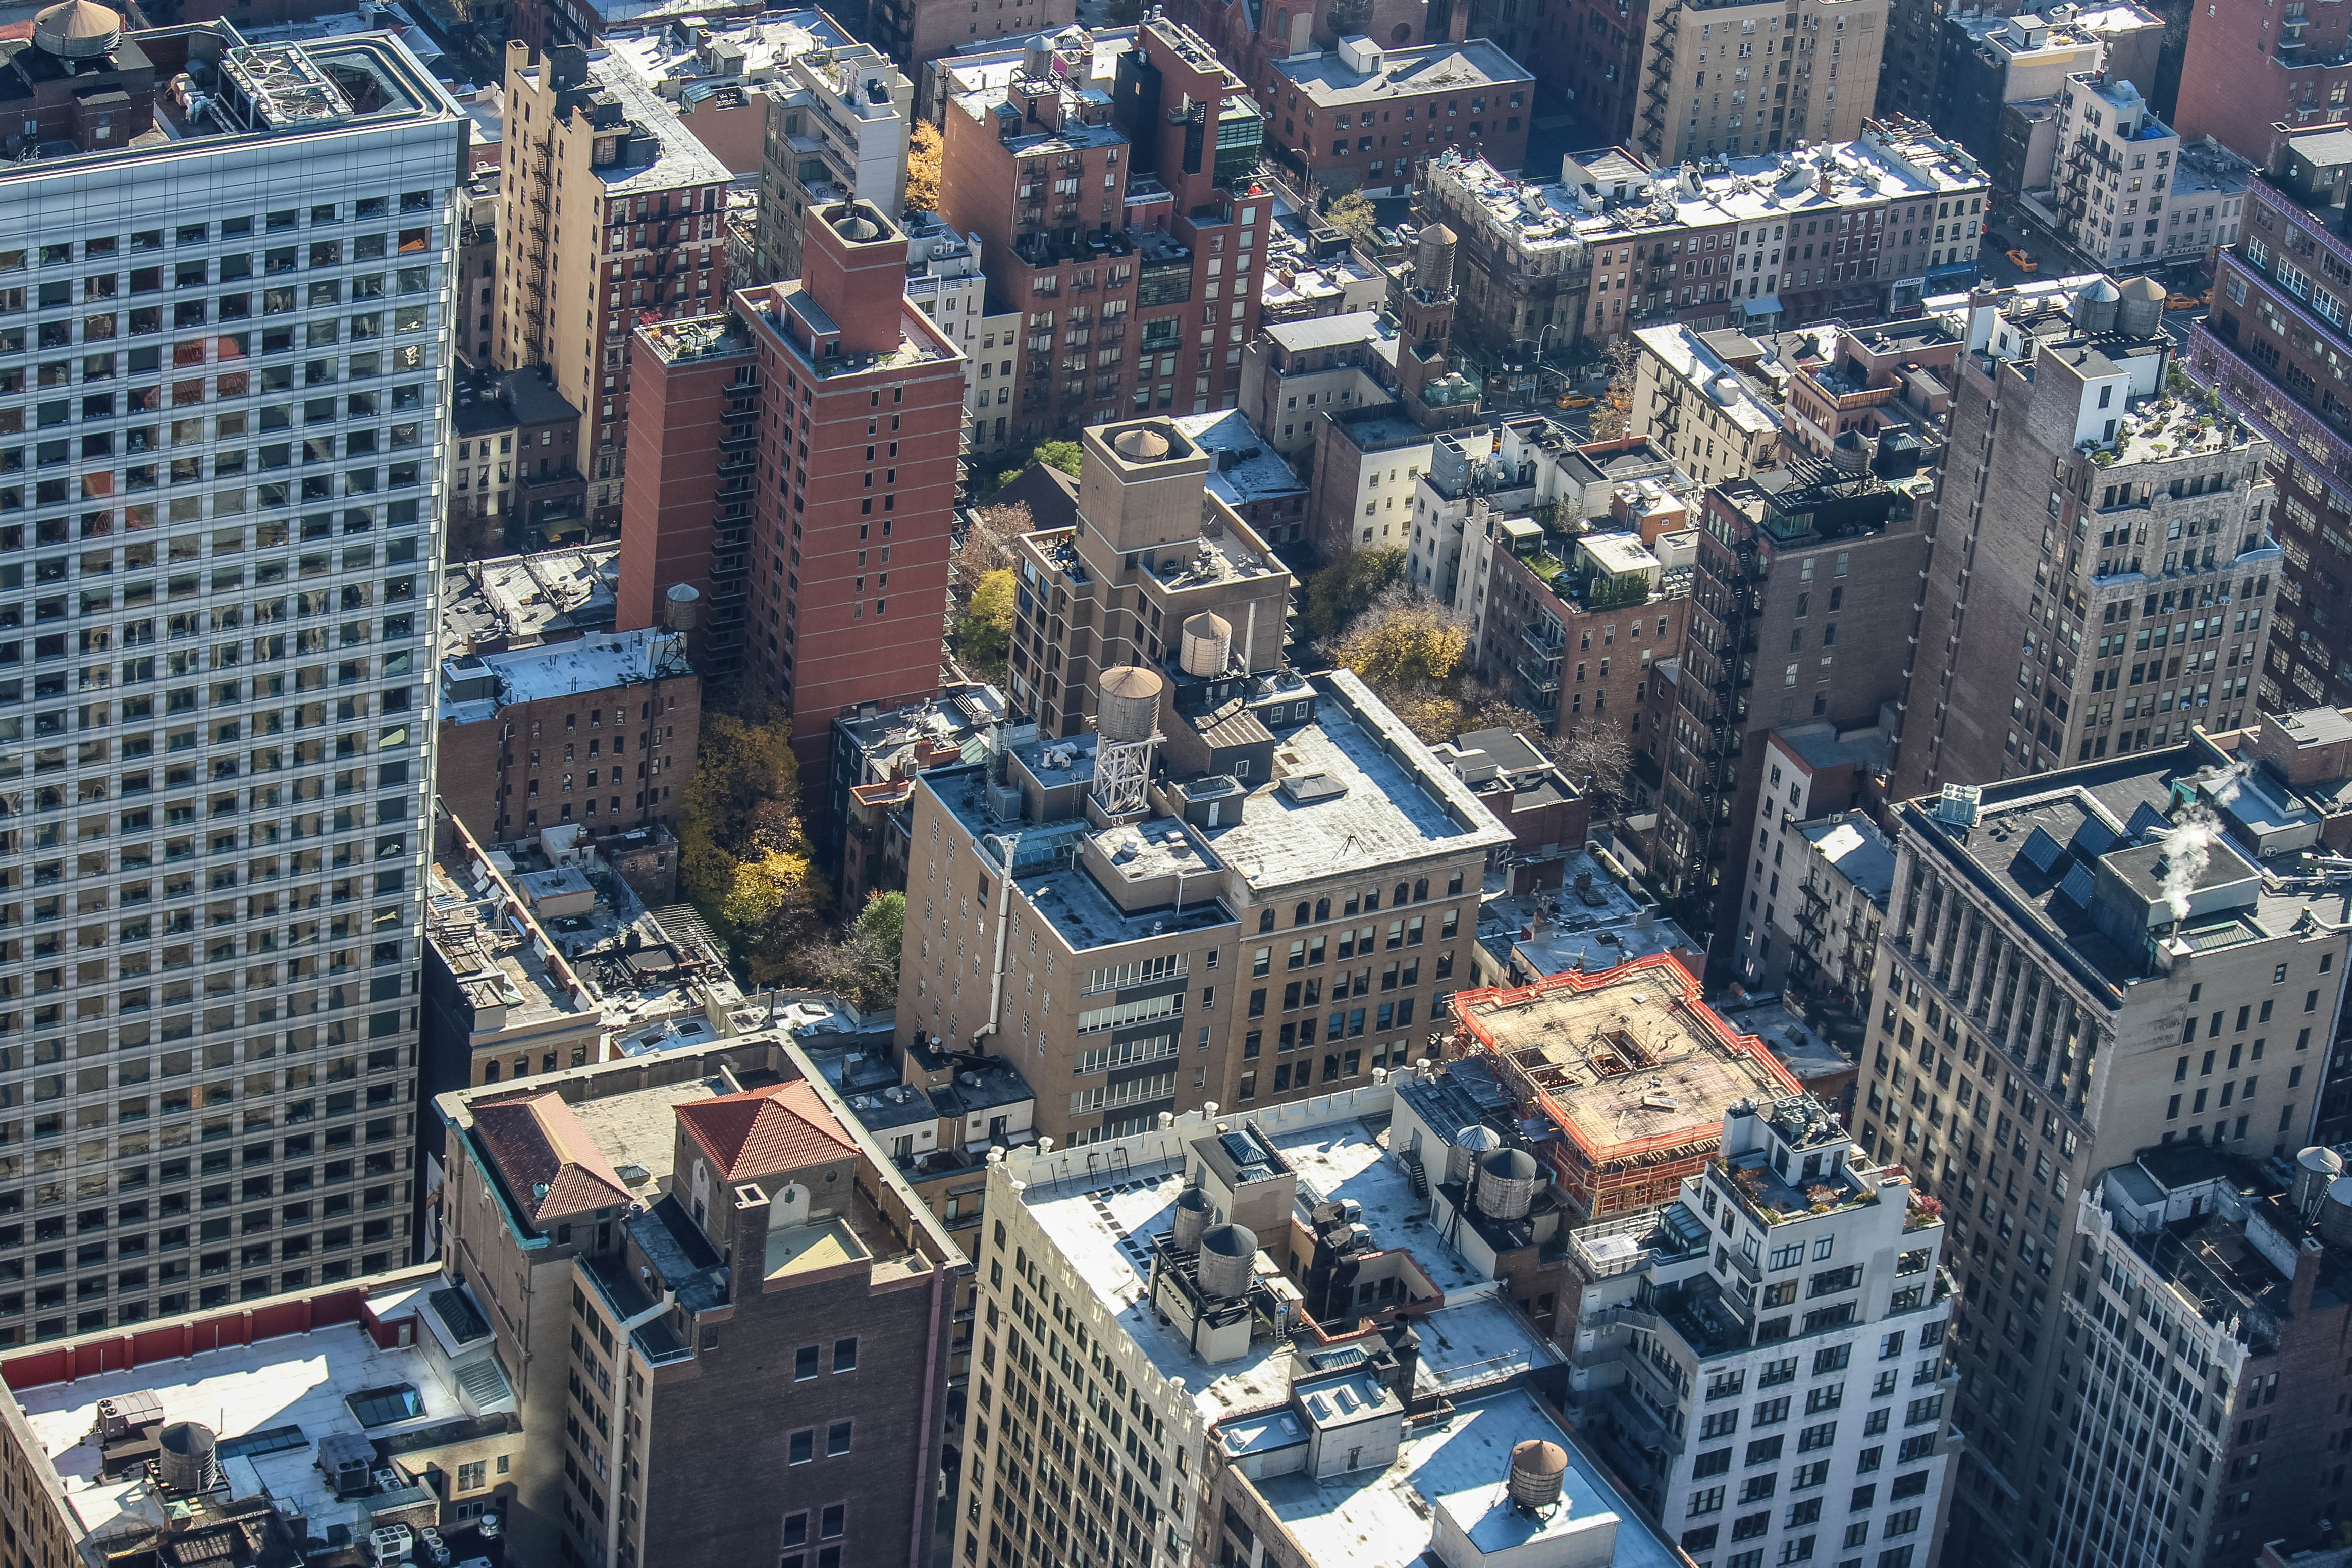
skyline, town, city, skyscraper, cityscape, downtown, suburb, tower, landmark, tower block, buildings, metropolis, neighbourhood, bird's eye view, aerial photography, high rises, urban area, residential area, geographical feature, human settlement, atmosphere of earth, metropolitan area